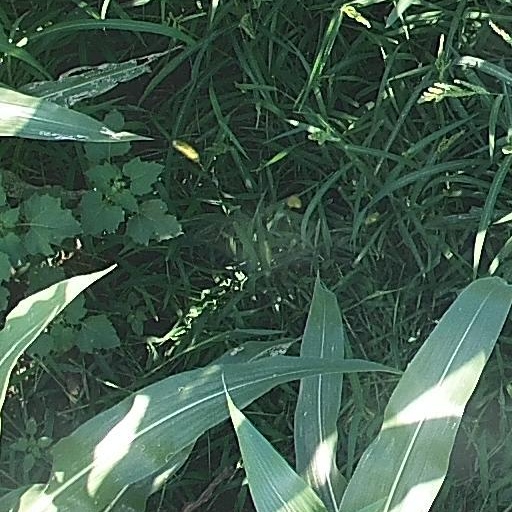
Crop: maize; corn